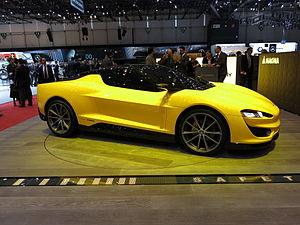
Salon international de l'automobile de Genève 2015
Magna Steyr AG & Co KG est un constructeur automobile autrichien, dont la principale usine de montage est située à Graz. Elle a d'abord fait partie du conglomérat Steyr-Daimler-Puch, pour devenir ensuite la filiale de l'équipementier canadien Magna International.
La Magna MILA Plus ou Magna Steyr MILA Plus est une voiture de sport supercar concept-car hybride électrique GT, du constructeur automobile-équipementier autrichien Magna Steyr, présentée au salon international de l'automobile de Genève 2015.